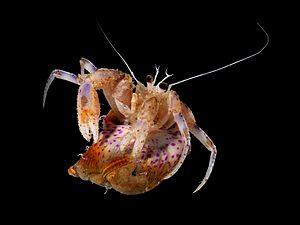
Les Hormathiidae sont une famille d'anémones de mer de l'ordre des Actiniaria. Une partie de ces espèces sont symbiotiques de pagures, qui les entretiennent sur la coquille qu'ils habitent pour dissuader les prédateurs.
Le gonfaron est un crustacé décapode de la famille des Paguridae. Il vit en association avec l’anémone de mer Adamsia palliata
Pagurus est un genre de crustacés décapodes de type bernard-l'ermite avec un abdomen contenu dans une carapace souple qu'ils cachent dans une coquille d'escargot. Ils sont omnivores.